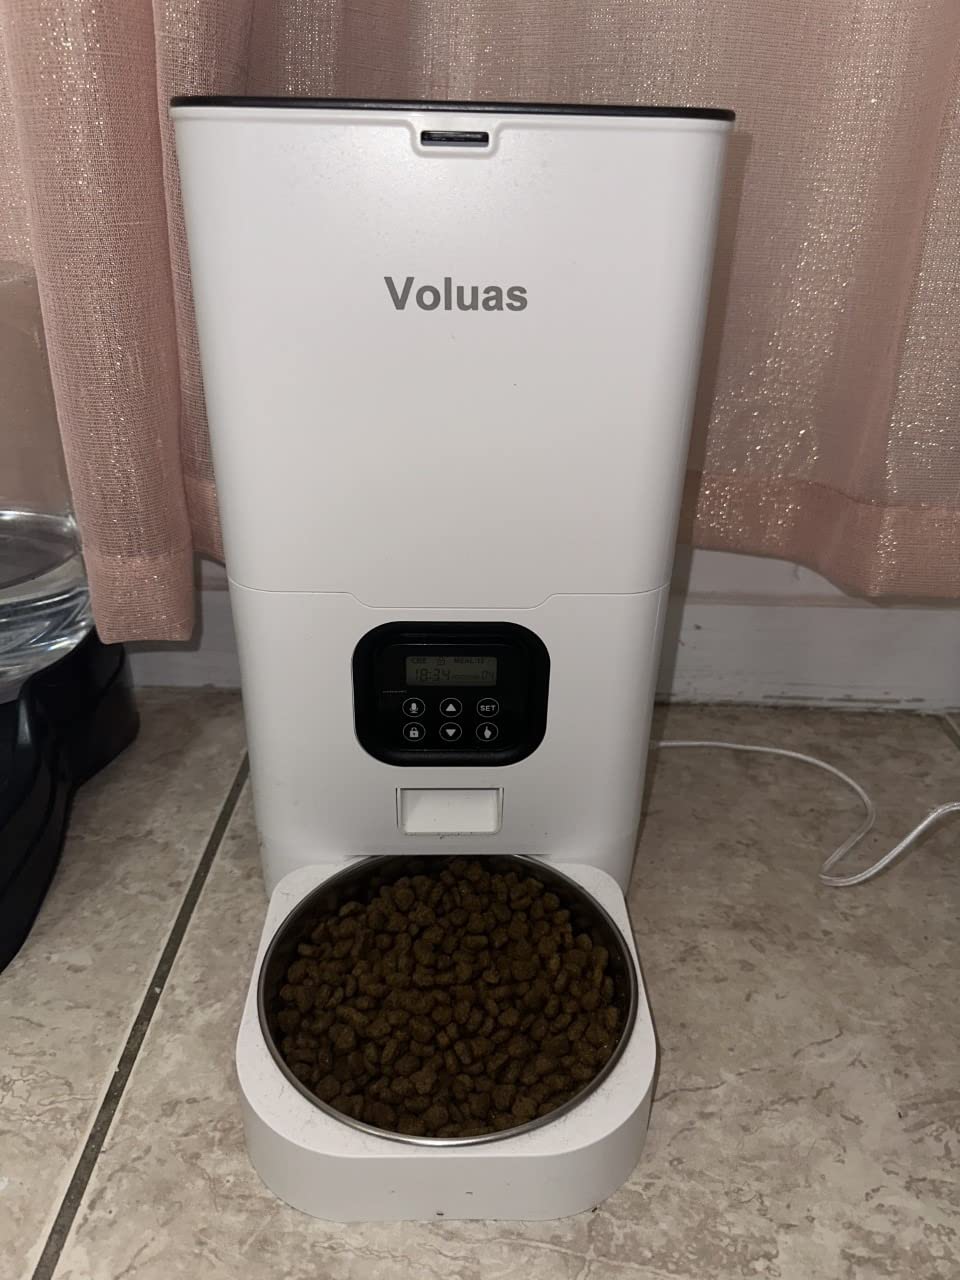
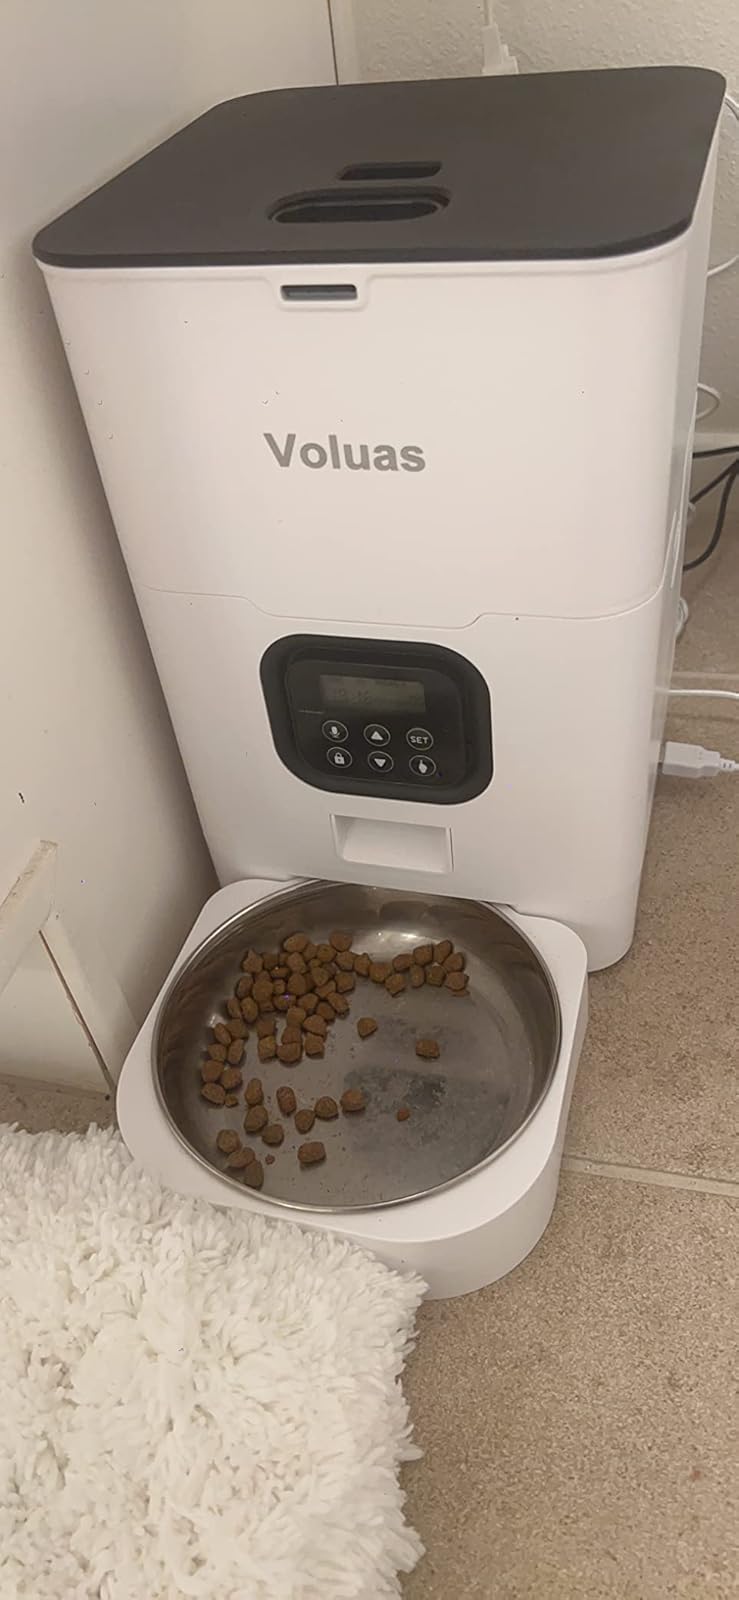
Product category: items_feeder
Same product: yes